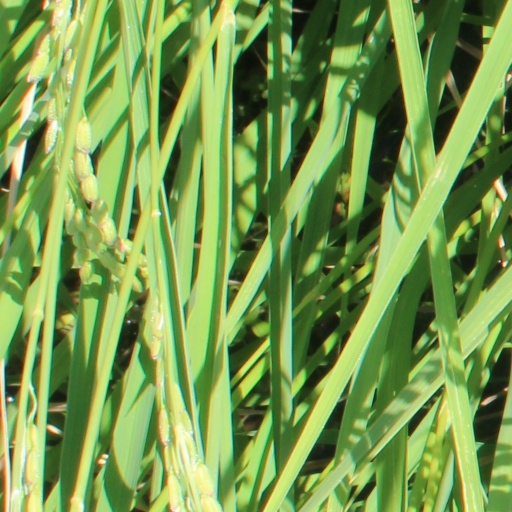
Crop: rice